Emma Thompson

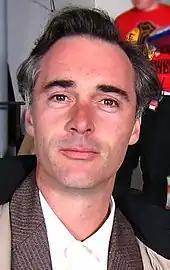
Thompson's husband, Greg Wise, whom she met on the set of "Sense and Sensibility"

In 2014, Thompson was among a group of influential British women, which included Annie Lennox and Rita Ora, to feature in the latest iteration of British retailer Marks & Spencer's 'Leading Ladies' marketing campaign.